Pete Townshend

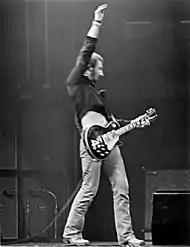
Townshend's "windmill" technique

The Who commenced their first US tour on 22 March 1967. Townshend took to trashing his hotel suites, though not to the extent of his bandmate Moon. He also began experimenting with LSD, though stopped taking the drug after receiving a potent hit after the Monterey Pop Festival on 18 June. Released in December, their next album was "The Who Sell Out"—a concept album based on pirate radio, which had been instrumental in raising the Who's popularity. It included several humorous jingles and mock commercials between songs, and the Who's biggest US single, "I Can See for Miles". Despite the success of "I Can See for Miles", which reached No. 9 on the American charts, Townshend was surprised it was not an even bigger hit, as he considered it the best song he had written up to that point.